Confederate States of America

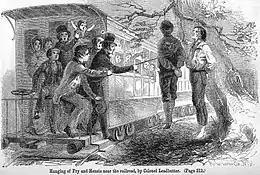
Passers-by abused the bodies of Union supporters near Knoxville, Tennessee. The two were hanged by Confederate authorities near the railroad tracks so passing train passengers could see them.

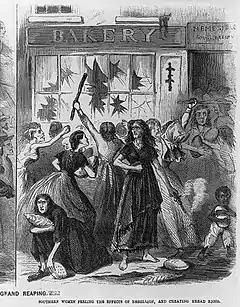
Richmond bread riot, 1863

In peacetime, the South's extensive and connected systems of navigable rivers and coastal access allowed for cheap and easy transportation of agricultural products. The railroad system in the South had developed as a supplement to the navigable rivers to enhance the all-weather shipment of cash crops to market. Railroads tied plantation areas to the nearest river or seaport and so made supply more dependable, lowered costs and increased profits. In the event of invasion, the vast geography of the Confederacy made logistics difficult for the Union. Wherever Union armies invaded, they assigned many of their soldiers to garrison captured areas and to protect rail lines.